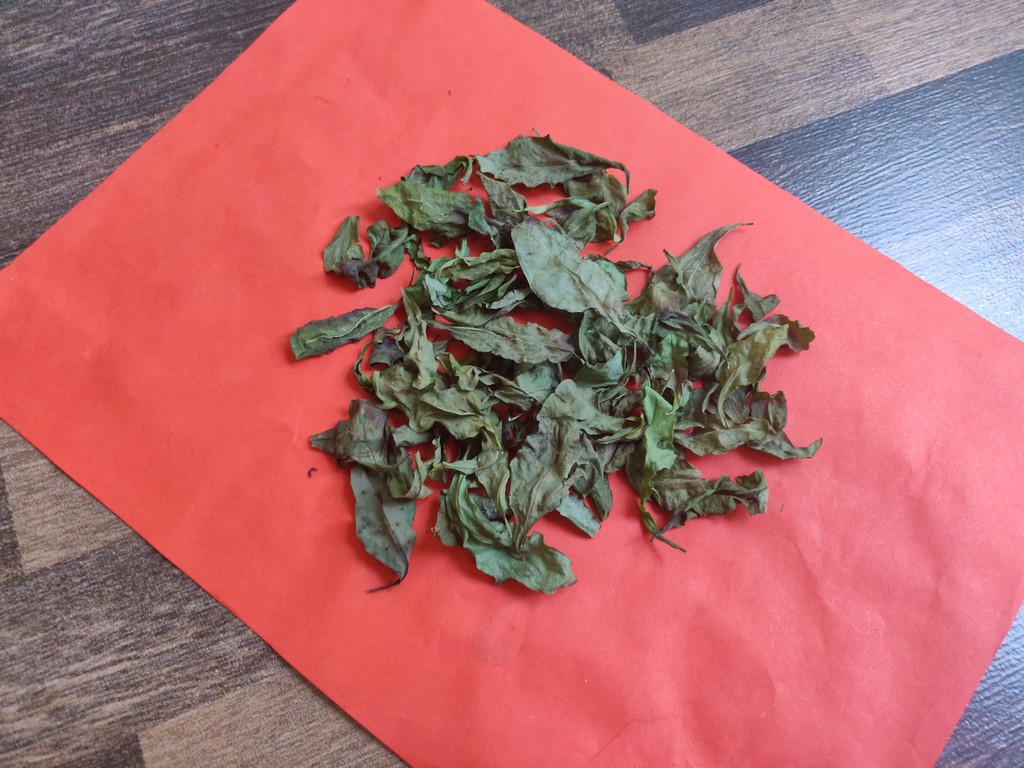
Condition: Dried
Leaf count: multiple
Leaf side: unknown